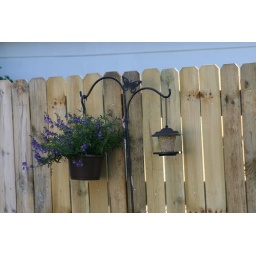
Flower basket & bird feeder in back yard 05-09